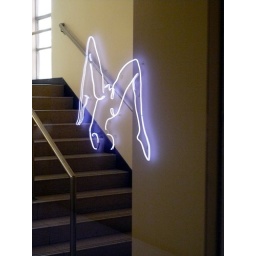
The neon figure is a reflection in the glass of a door leading to the stairwell.